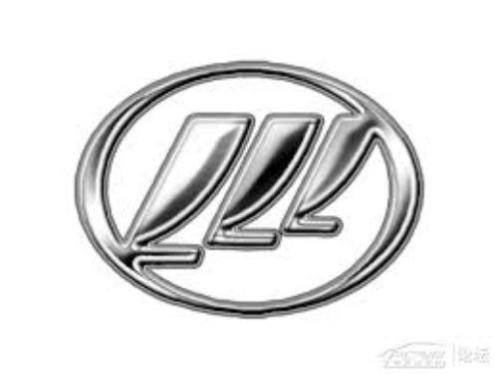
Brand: lifan-2
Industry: Transportation